Château du Hagelschloss

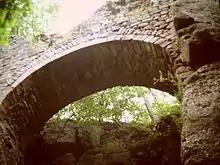
Ruins of Hagelschloss Castle

The Château du Hagelschloss (also known as Château de Waldsberg) is a ruined castle in the "commune" of Ottrott in the Bas-Rhin "département" of France. It was constructed in the 13th century.